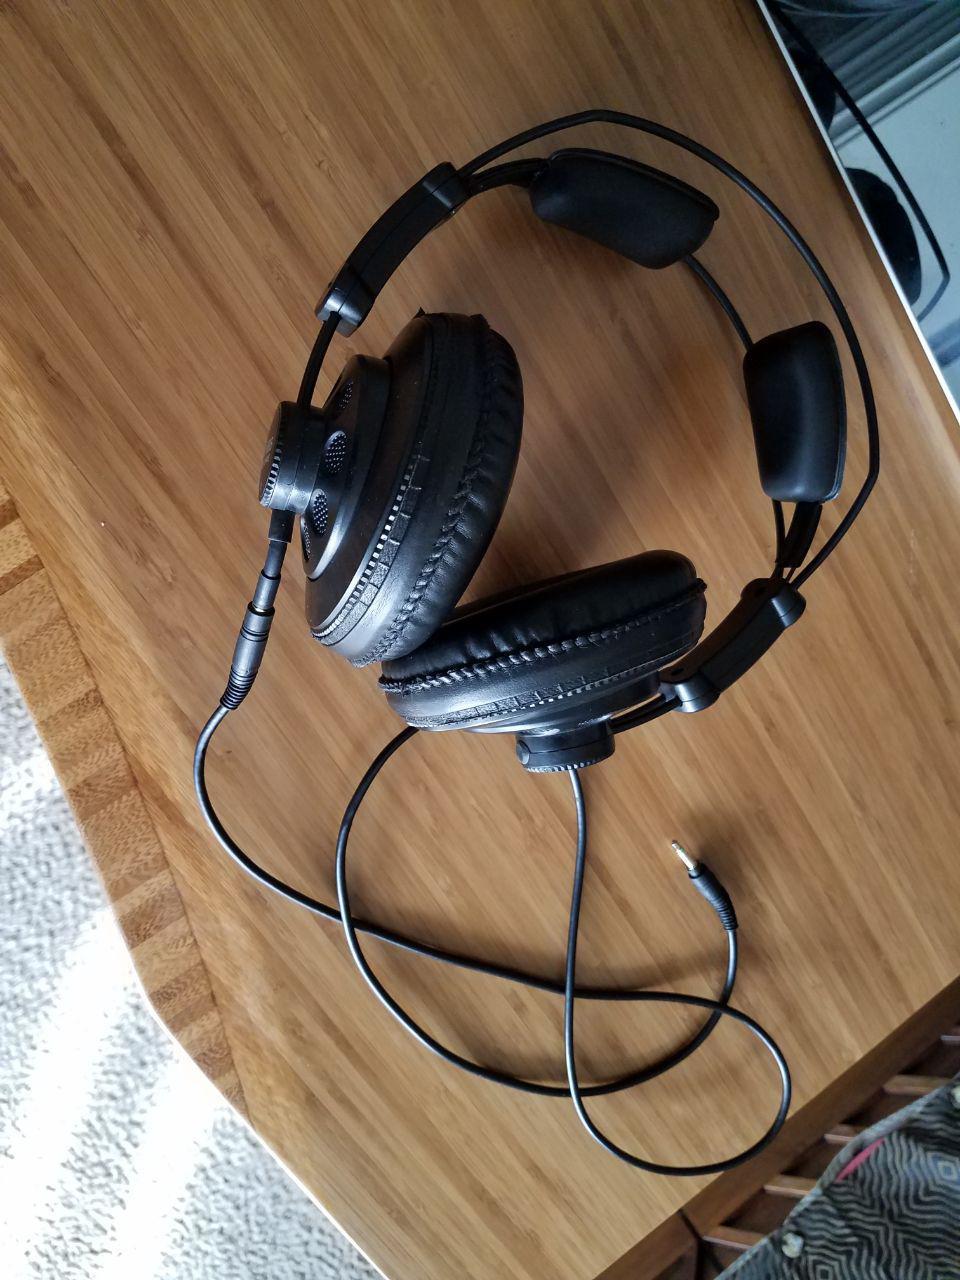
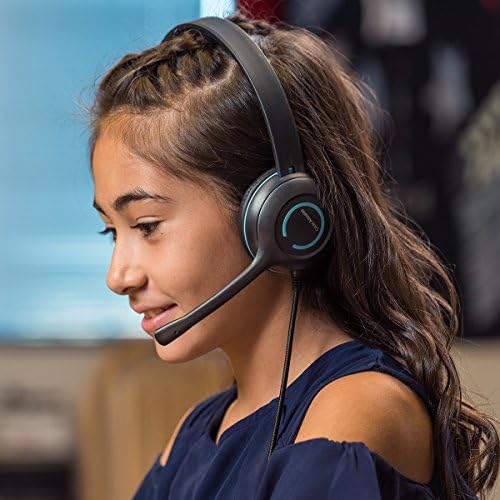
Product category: headphones
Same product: no